Chasten Buttigieg

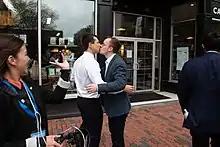
Pete and Chasten Buttigieg in 2019

Buttigieg came out to his family at 18 and soon moved out, living with friends and in his car. In 2019, Buttigieg reported he now had a "great relationship" with his parents. In 2020, Buttigieg shared in his memoir that he was sexually assaulted by a friend of a friend when he was 18. The experience left him feeling ashamed for years.